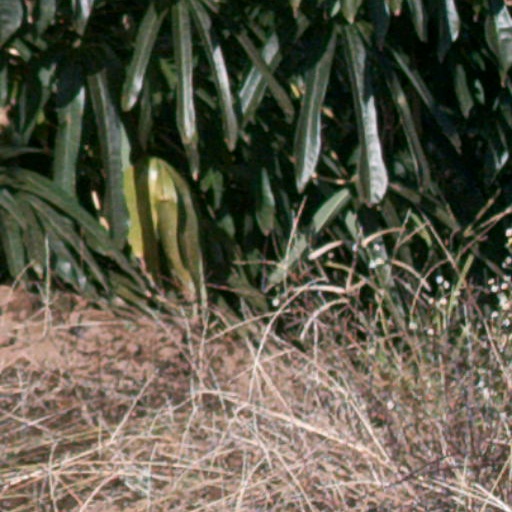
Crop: cassava